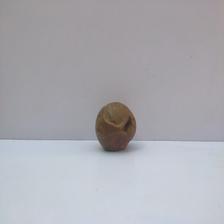
Size: Spoiled